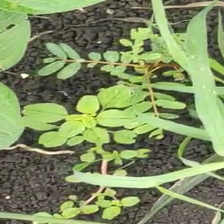
Weed species: Sicklepod_(Senna obtusifolia)